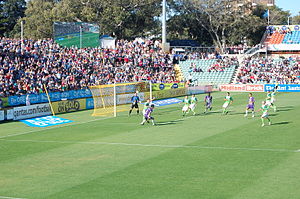
Perth Glory FC
Perth Glory FC er en australsk professionel fodboldklub som spiller i Perth, Western Australia, der spiller i A-League. De spiller med i Australiens top fodbold i A-League. Perth Glory er et af kun tre klubber at overleve fra den nu hedengangne National Soccer League. De andre klubber omfattede Adelaide United og Newcastle Jets.